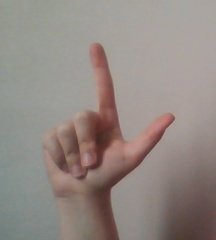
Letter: laam